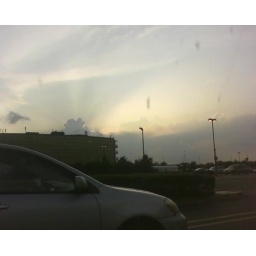
siiick sky...the clouds had a serious silver lining...you can't reallysee it in this pic though :/